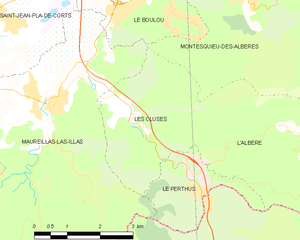
Les Cluses
Kort over kommunen
Kort over kommunen
Les Cluses er en by og kommune i departementet Pyrénées-Orientales i Sydfrankrig.